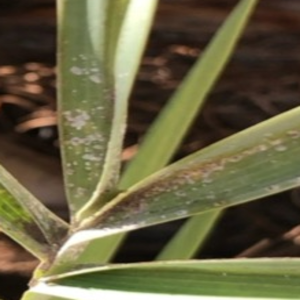
Label: Parlatoria Blanchardi